Francis Meadow Sutcliffe

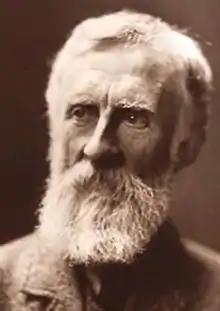

Francis Meadow (Frank) Sutcliffe (6 October 1853 – 31 May 1941) was an English pioneering photographic artist whose work presented an enduring record of life in the seaside town of Whitby, England, and surrounding areas, in the late Victorian era and early 20th century. His documentation of the Victorian and Edwardian periods in Whitby led him to be labelled as the "pictorial Boswell of Whitby.""